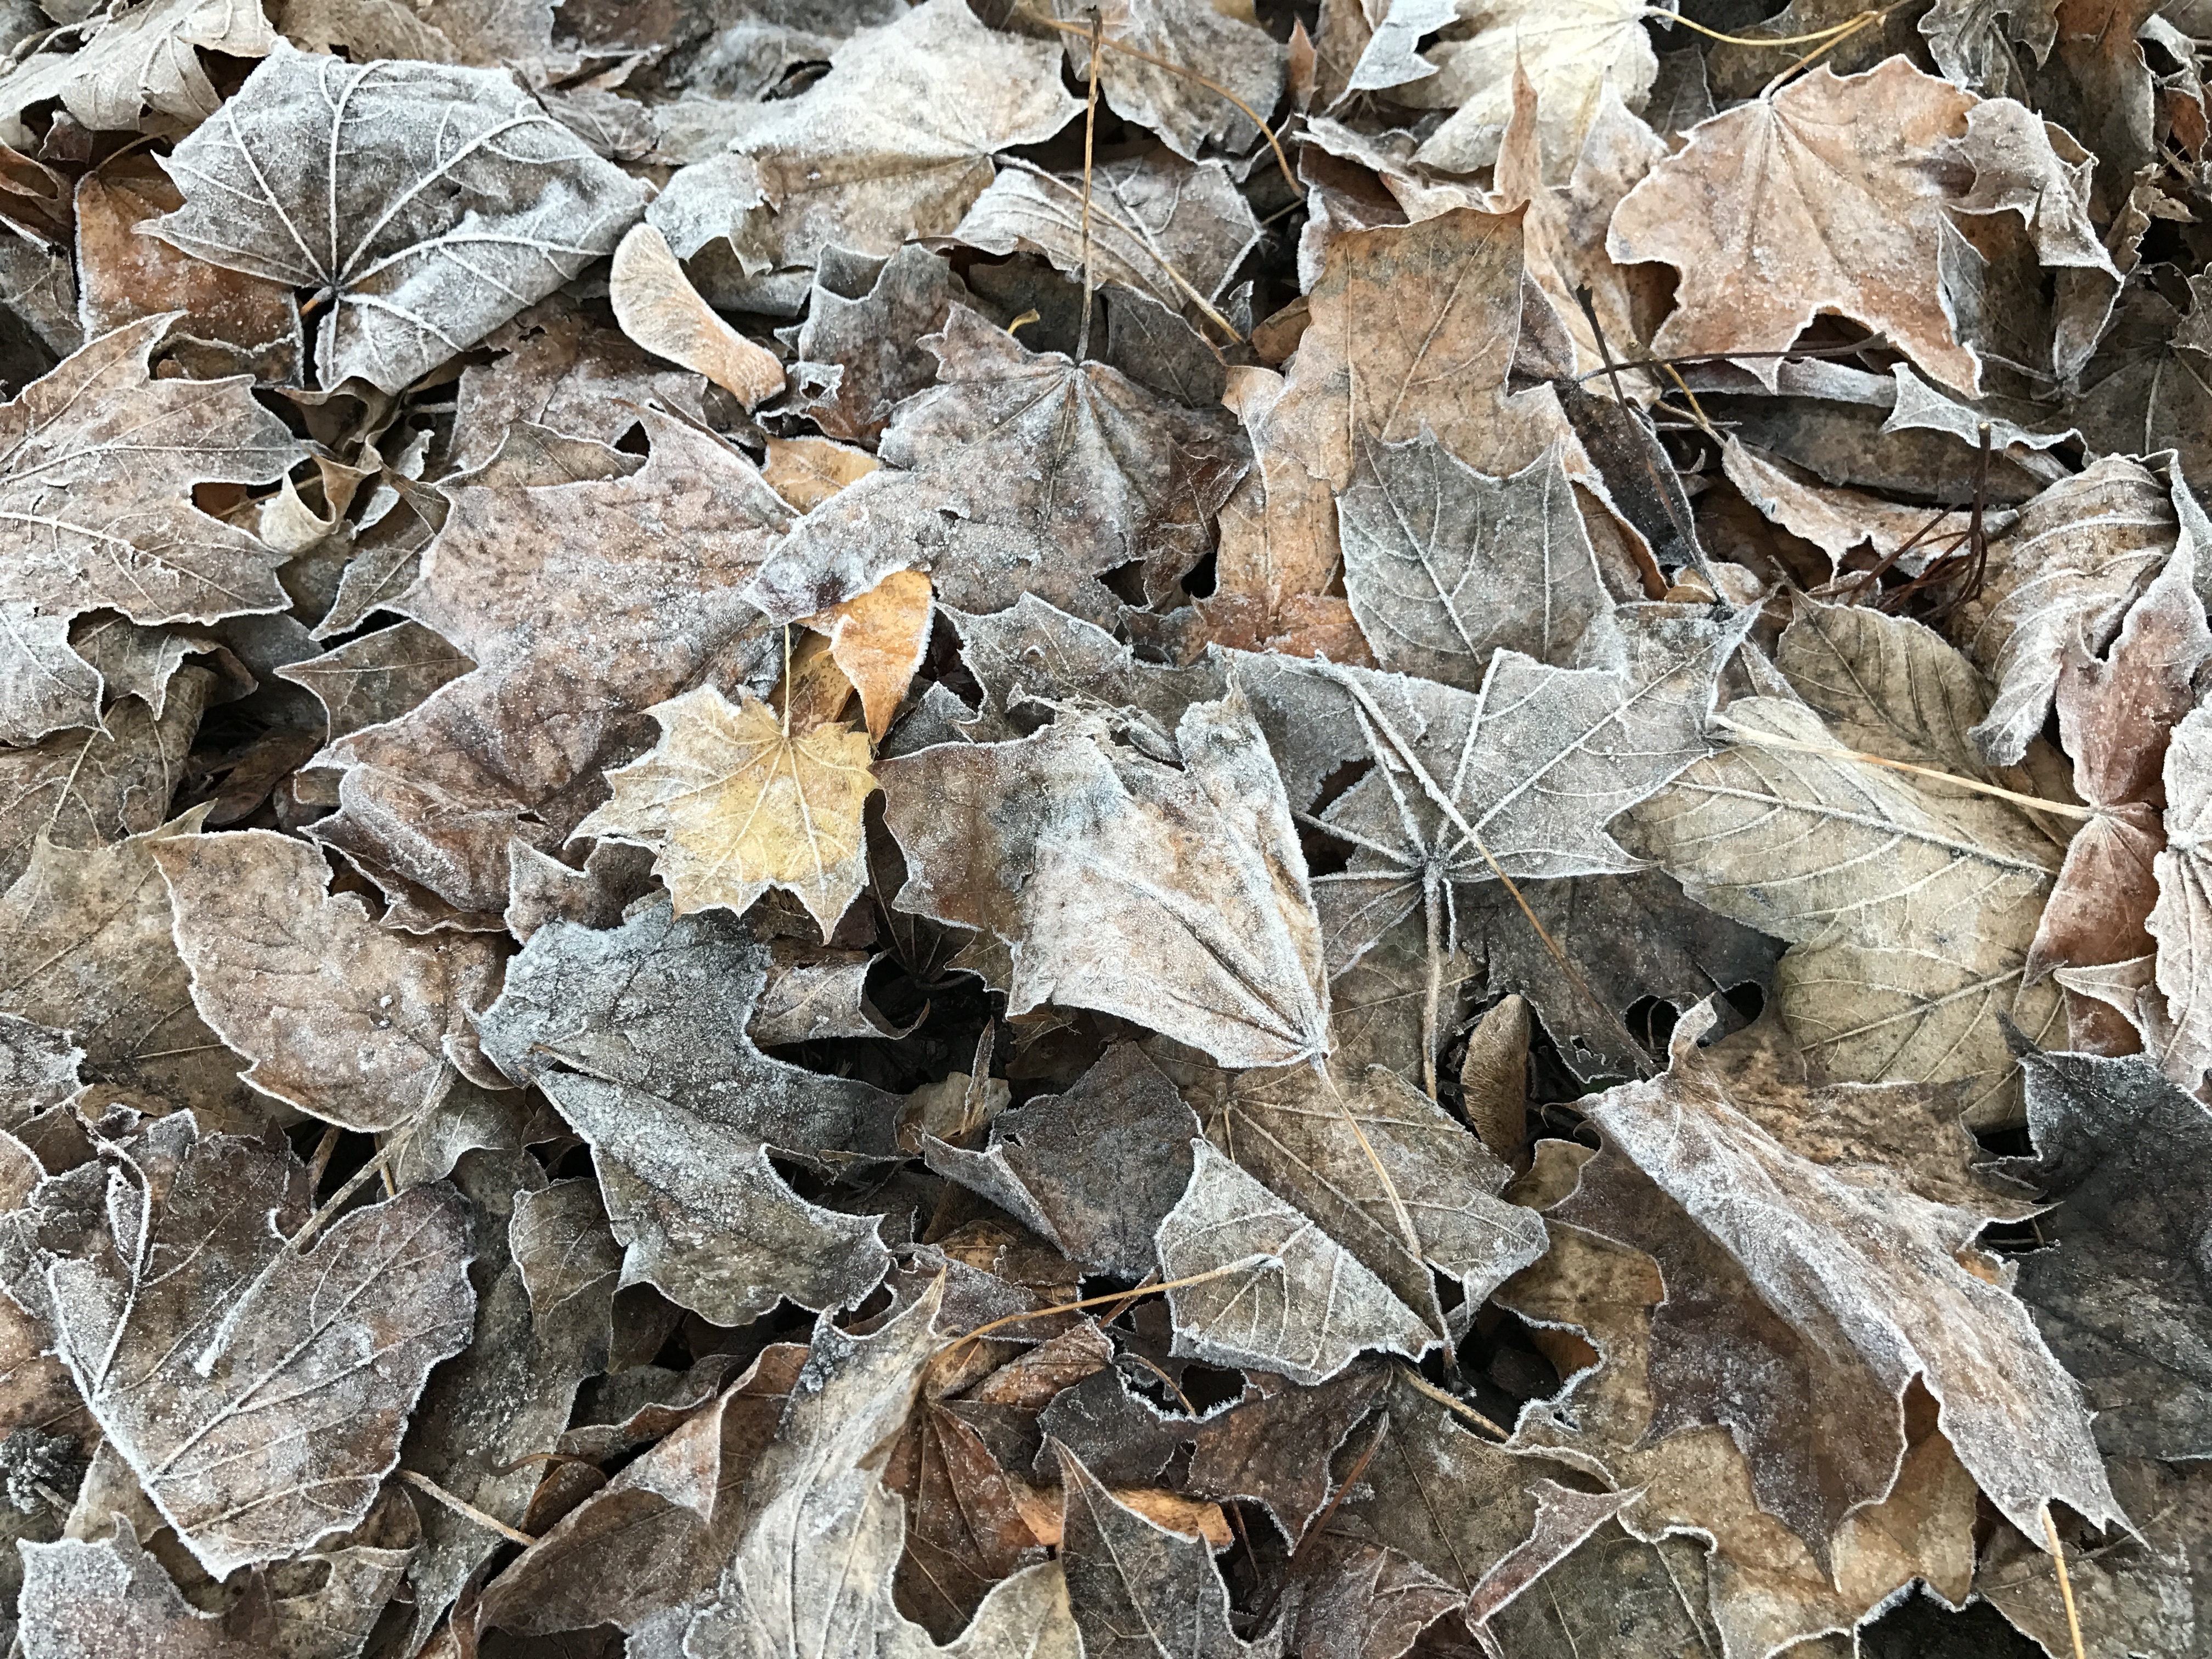
tree, nature, rock, branch, winter, plant, wood, texture, leaf, flower, frost, trunk, autumn, brown, soil, stone wall, flora, season, material, leaves, grey, rubble, geology, trist